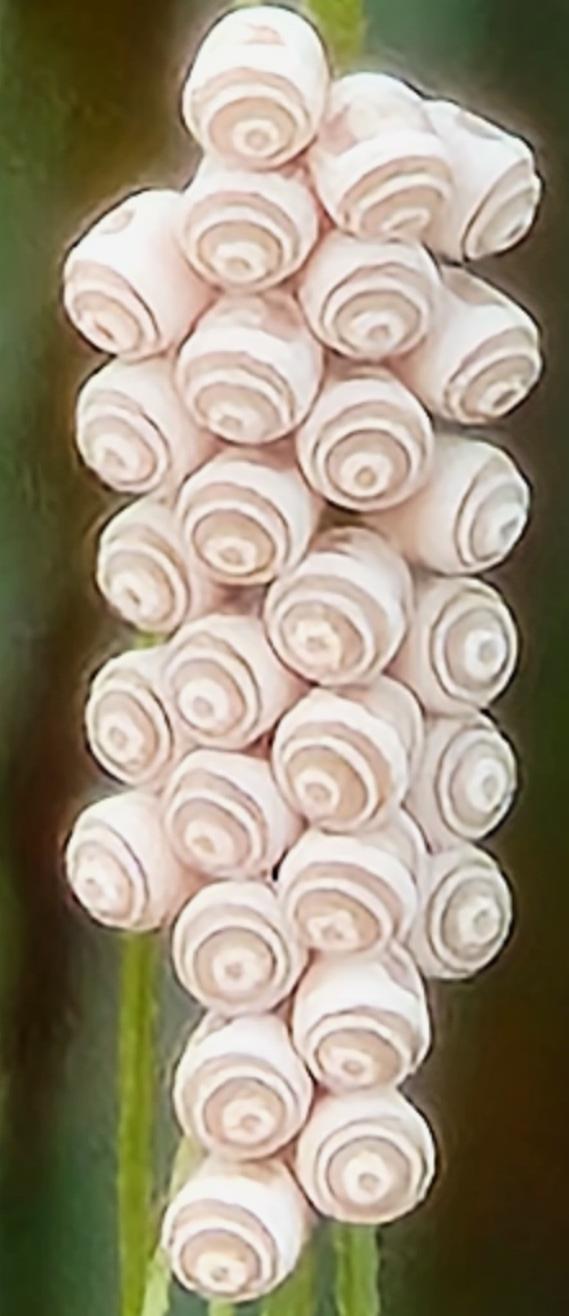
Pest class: stink_bug